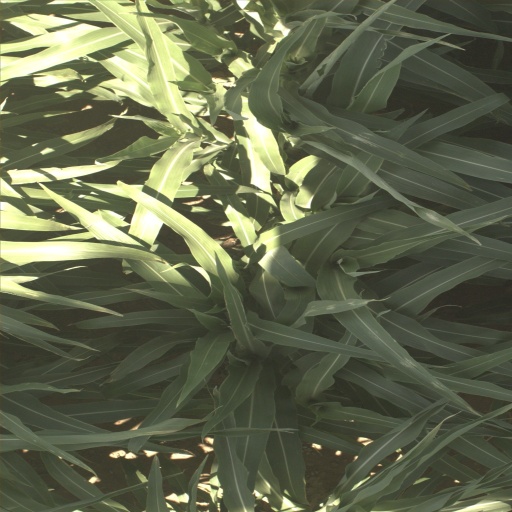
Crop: sorghum